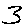
Label: 3